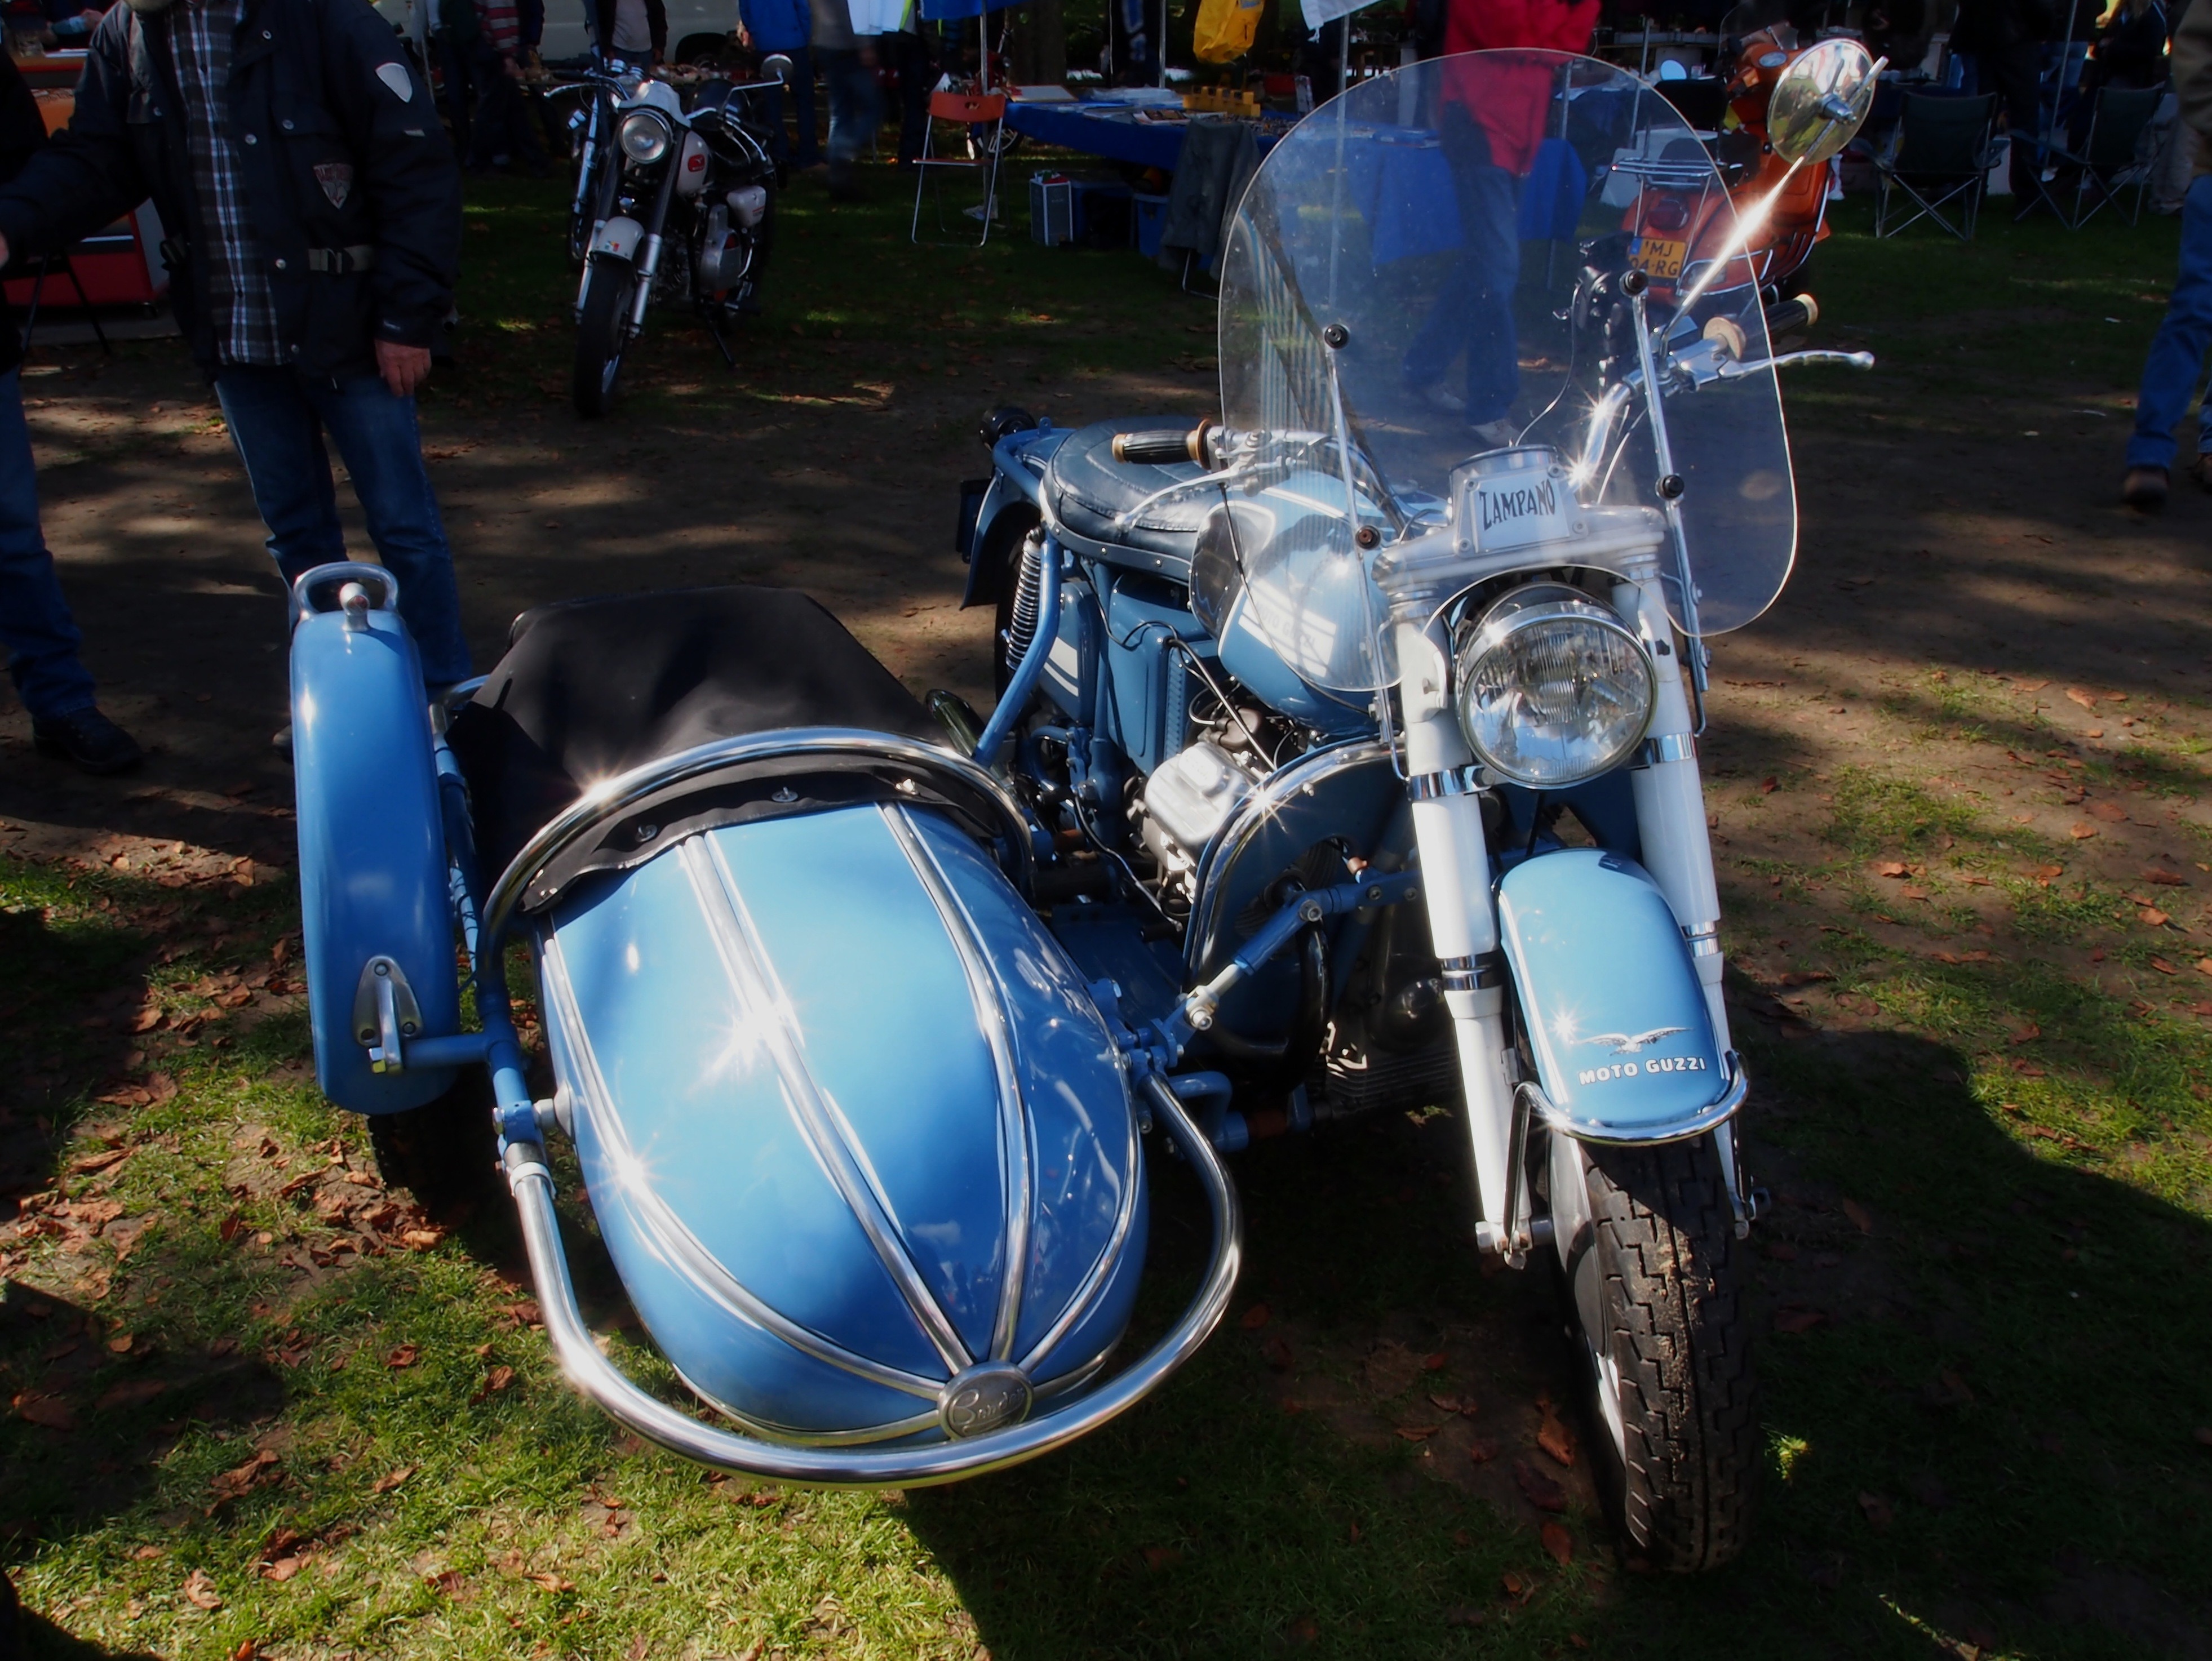
sharp, car, bicycle, transportation, vehicle, motorcycle, blue, cycle, close up, outside, classic, sidecar, motorcycling, land vehicle, moto guzzi